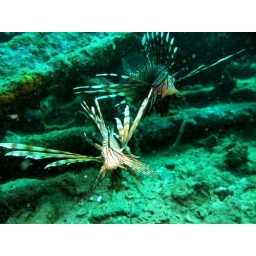
lion fish around wreck